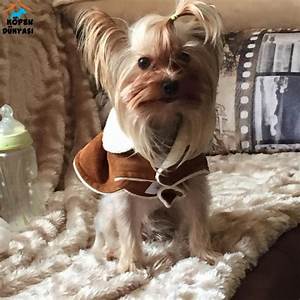
Label: cane